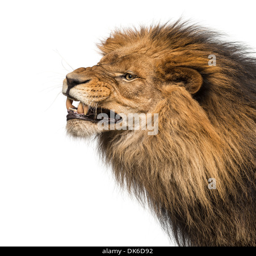
close - up of profile , roaring , against white background